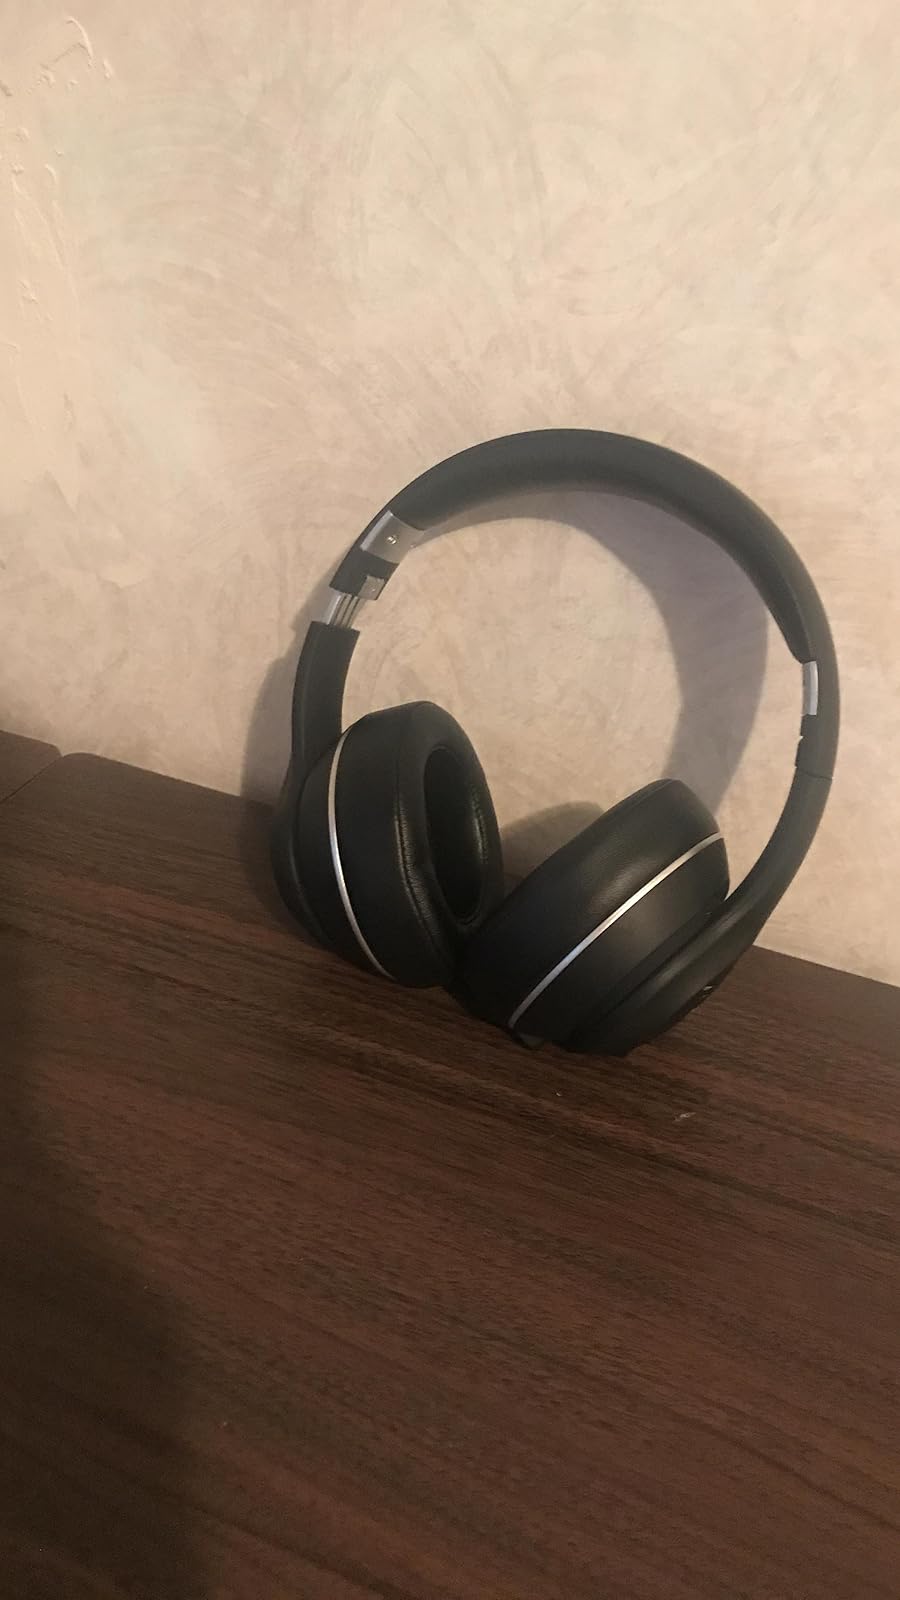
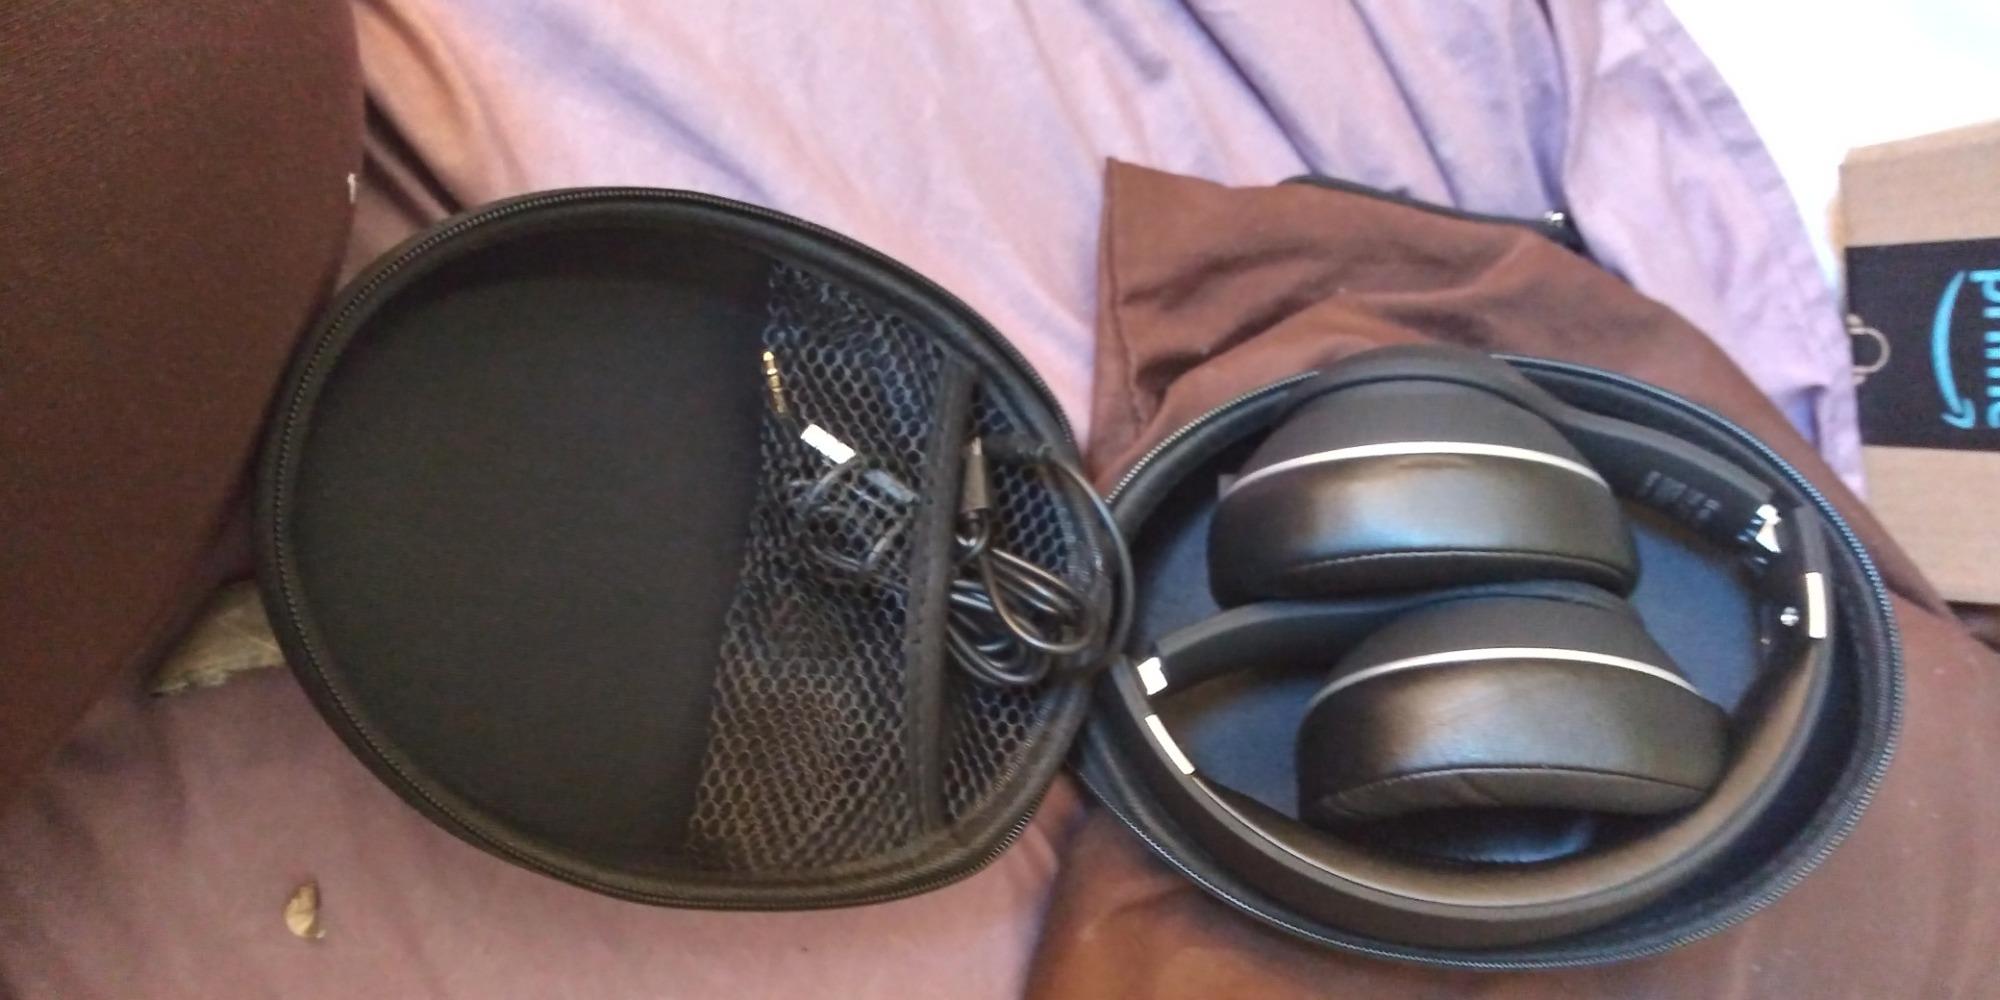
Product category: headphones
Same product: yes